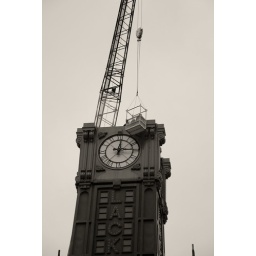
Variations of the clock tower in B&amp;amp;W.